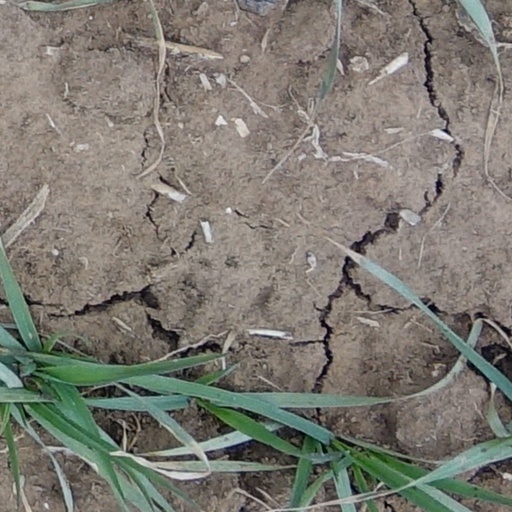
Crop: wheat